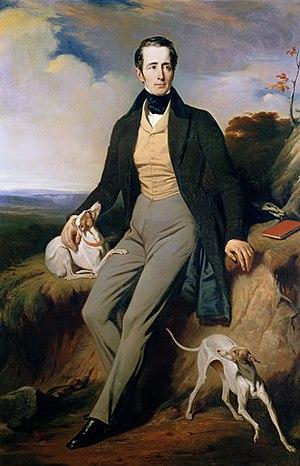
Alphonse de Lamartine (1790-1869) et ses petits lévriers italiens.
Le musée Lamartine à Mâcon, musée de France, au sens de la loi nᵒ 2002-5 du 4 janvier 2002, était situé dans l'hôtel Senecé. Le musée a fermé ses portes le 12 juin 2016 et sa collection a été transférée au Musée des Ursulines.
La famille de Lamartine est originaire du Charollais, la forme primitive du nom étant Alamartine. Son représentant le plus illustre est le poète Alphonse de Lamartine.
Le château de Saint-Point, aussi appelé château de Lamartine, est situé sur la commune de Saint-Point en Saône-et-Loire, à flanc de pente, à proximité de l'église. Son propriétaire le plus illustre fut le poète Alphonse de Lamartine.
Chindrieux est une commune française située dans le département de la Savoie, en région Auvergne-Rhône-Alpes.
Les élections législatives ont eu lieu le 21 juin 1834.
La poésie est un genre littéraire très ancien, aux formes variées, écrites généralement en vers mais qui admettent aussi la prose, et qui privilégient l'expressivité de la forme, les mots disant plus qu'eux-mêmes par leur choix et leur agencement. Sa définition se révèle difficile et varie selon les époques, au point que chaque siècle a pu lui trouver une fonction et une expression différente, à quoi s'ajoute l'approche propre à la personnalité de chaque poète.
Alphonse de Lamartine, de son nom complet Alphonse Marie Louis de Prat de Lamartine, né à Mâcon le 21 octobre 1790 et mort à Paris le 28 février 1869 est un poète, romancier, dramaturge français, ainsi qu'une personnalité politique qui participa à la révolution de 1848 et proclama la Deuxième République. Il est l'une des grandes figures du romantisme en France.
Mâcon est une commune française, capitale du Mâconnais, préfecture du département de Saône-et-Loire, dans la région Bourgogne-Franche-Comté.
La poésie française constitue une partie importante de la littérature française depuis les origines de la langue à l’époque carolingienne jusqu’à aujourd’hui. L’histoire littéraire, toujours en évolution, suit par commodité la succession des siècles et retient plus particulièrement certains courants artistiques et certains créateurs aux œuvres marquantes, mais les poètes ont été nombreux à toutes les époques.
Le square Lamartine est un square du 16ᵉ arrondissement de Paris.
Tresserve est une commune française située dans le département de la Savoie, en région Auvergne-Rhône-Alpes.
Comme son nom l'indique, le petit lévrier italien, aussi appelé levrette d'Italie, est originaire d'Italie. C'est le plus petit des chiens classés dans le groupe 10, lévriers, section 3, standard n° 200, selon la nomenclature de la Fédération cynologique internationale.
La littérature française du XIXᵉ siècle s'inscrit dans une période définie par deux dates repères : 1799, date du coup d'État de Bonaparte qui instaure le Consulat et met d'une certaine façon fin à la période révolutionnaire, et 1899, moment de résolution des tensions de l'affaire Dreyfus et de la menace du boulangisme et où s'imposent finalement les valeurs de la IIIᵉ République.
La rue Lamartine est une voie du 9ᵉ arrondissement de Paris, en France.